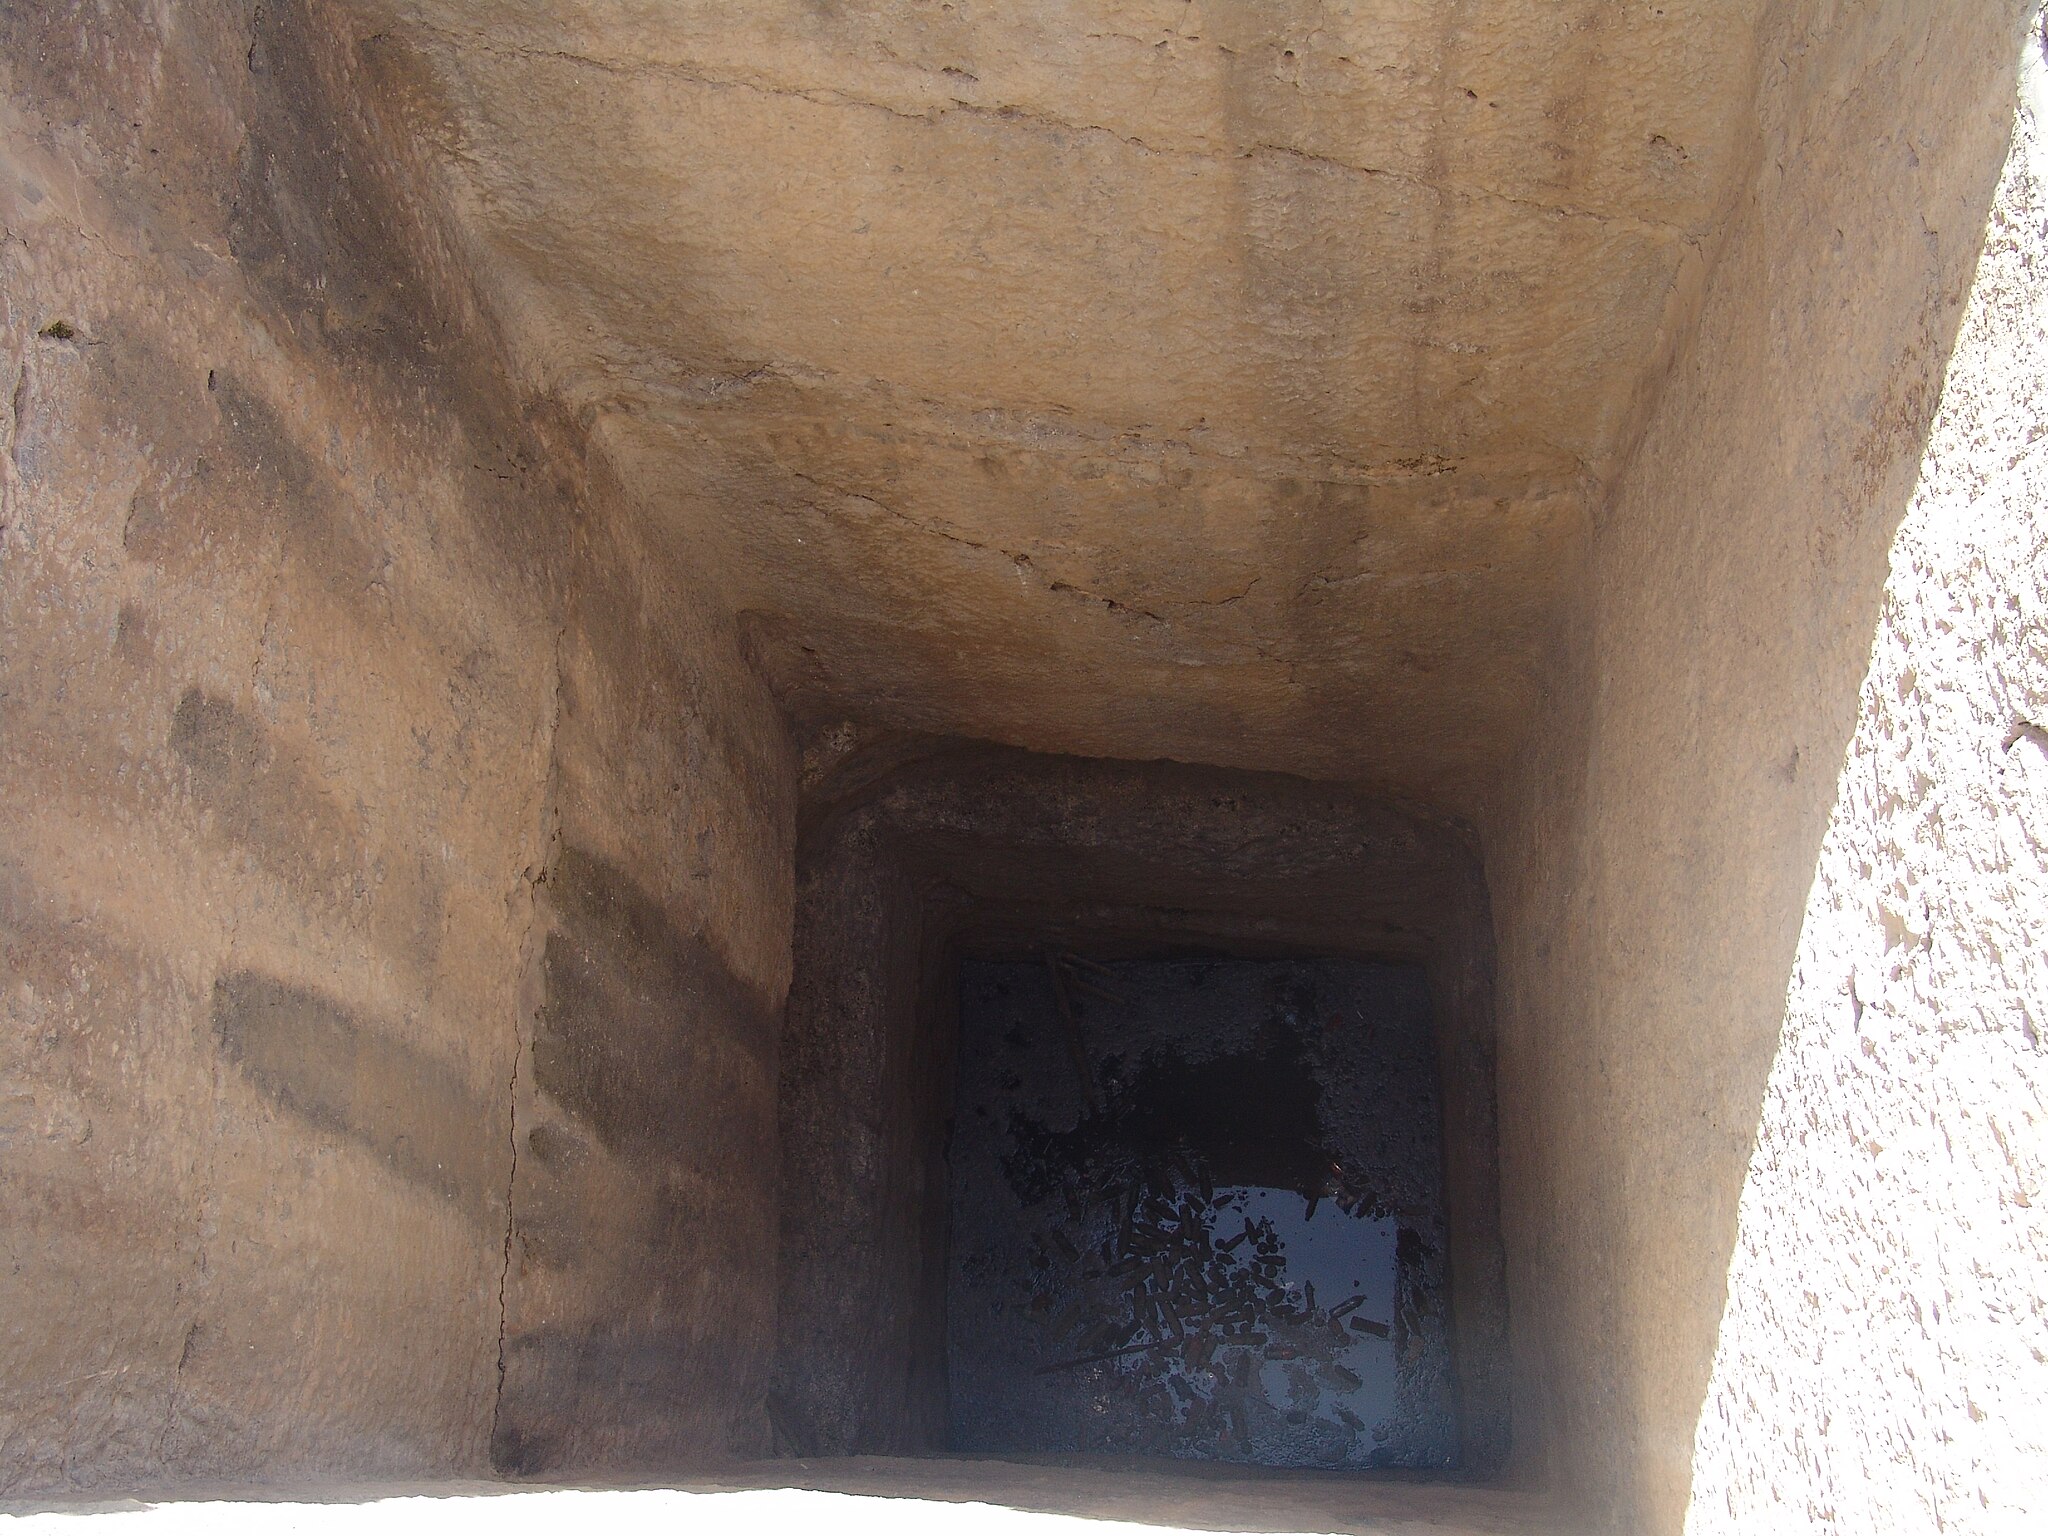
Title: Persepolis-Darafsh 1 (67)
Description: Persepolis
Date: 2008-03-20 10:48:24
Categories: GFDL, Taken with Sony DSC-F828, Cistern of Persepolis, License migration redundant, Self-published work, Files with coordinates missing SDC location of creation, 2008 in Persepolis, Photos by Darafsh Kaviyani